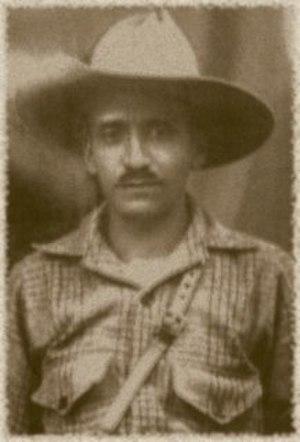
Le massacre de paysans salvadoriens de 1932 commence le 22 janvier de cette année dans les départements occidentaux du Salvador, lorsqu'une brève rébellion dirigée par des paysans fut durement réprimée par le gouvernement, alors dirigé par Maximiliano Hernández Martínez.